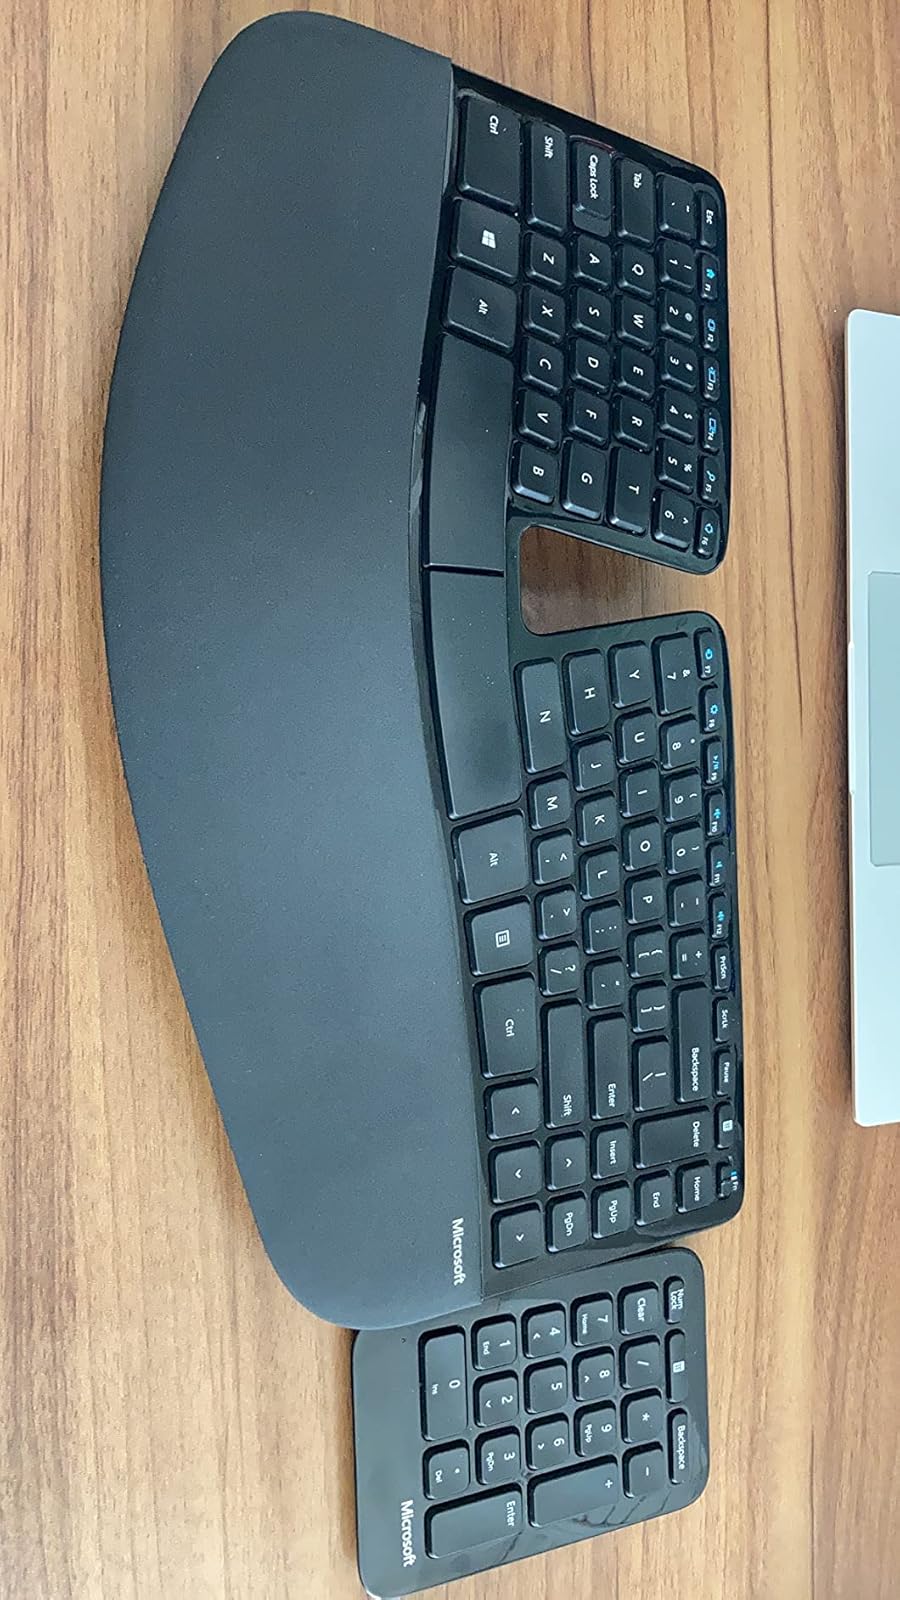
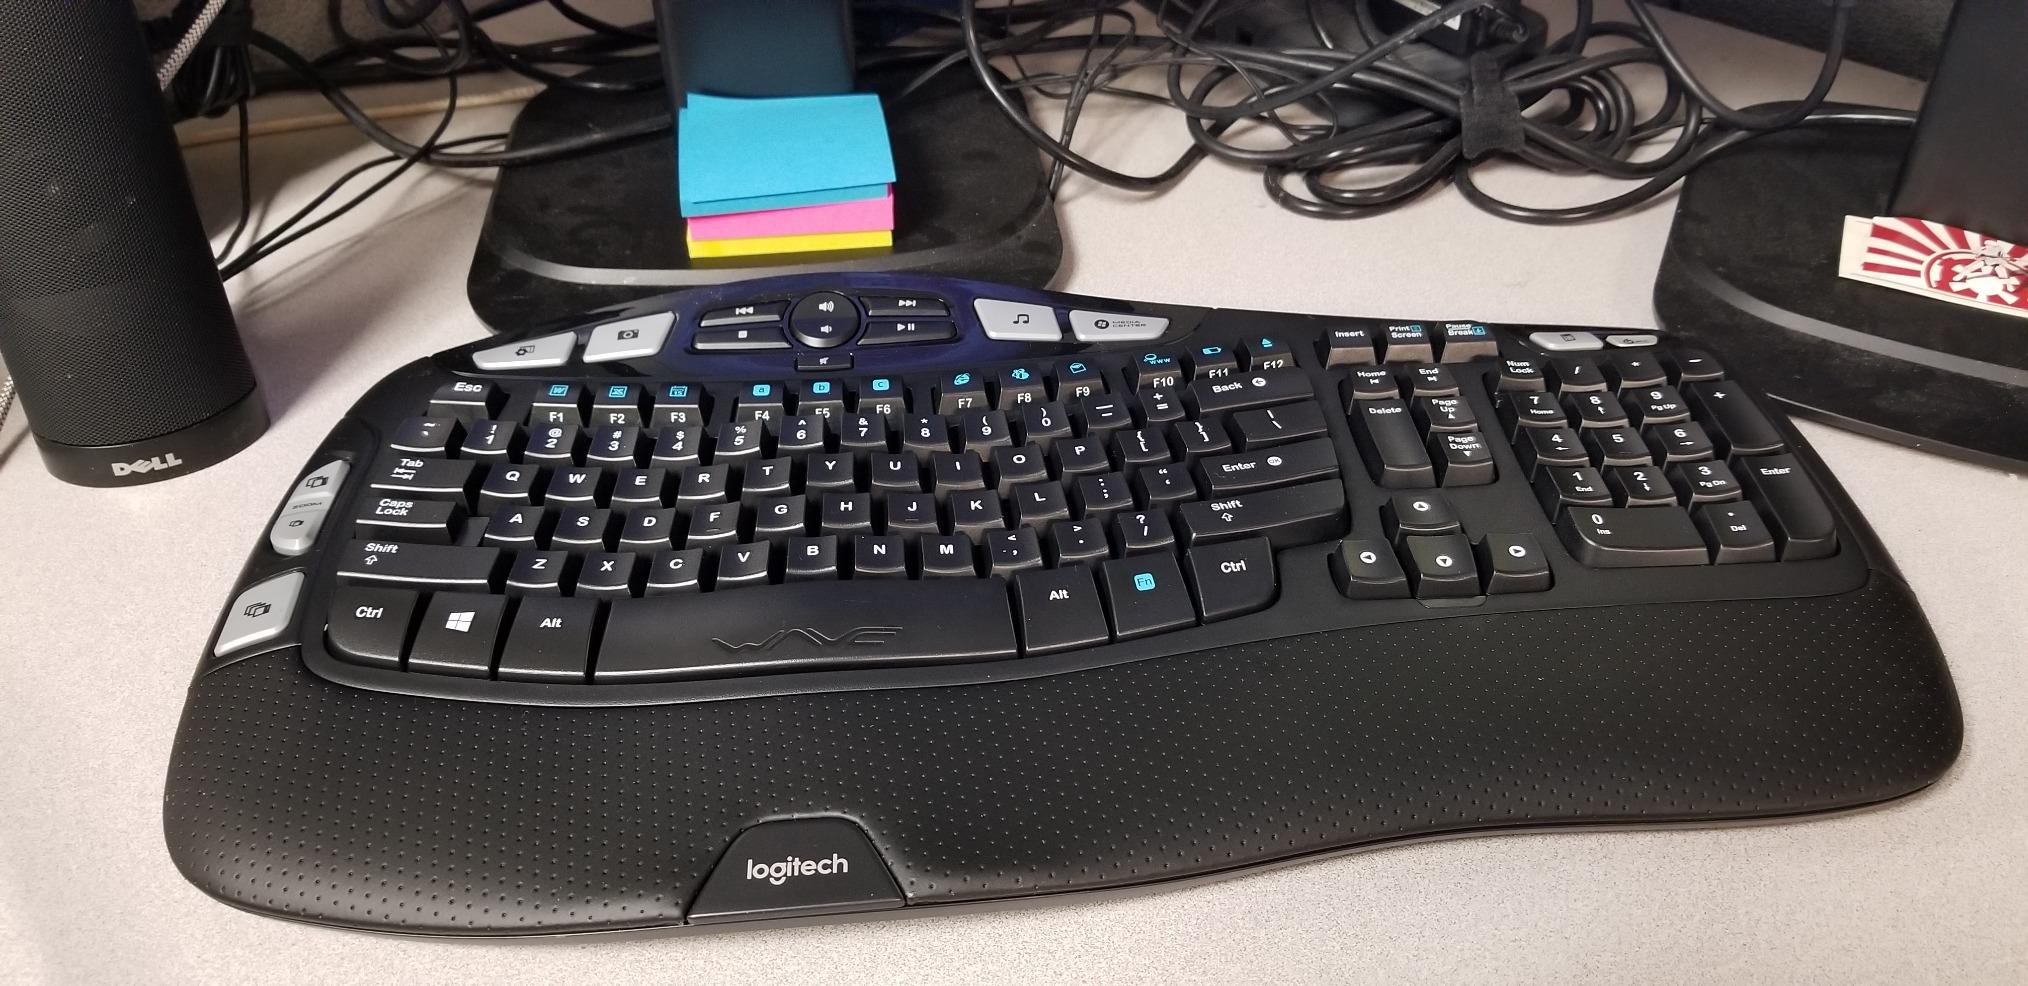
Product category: keyboard
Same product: no